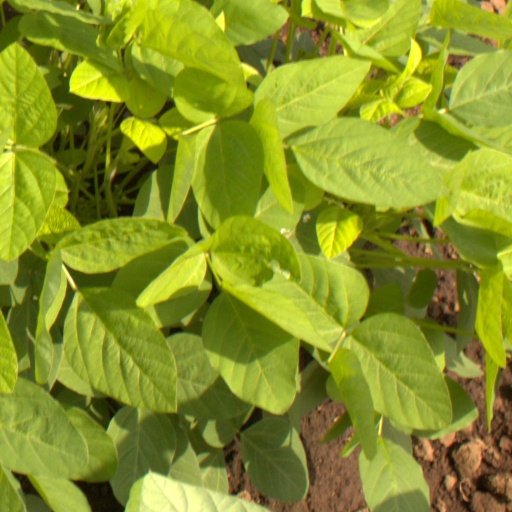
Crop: soybean